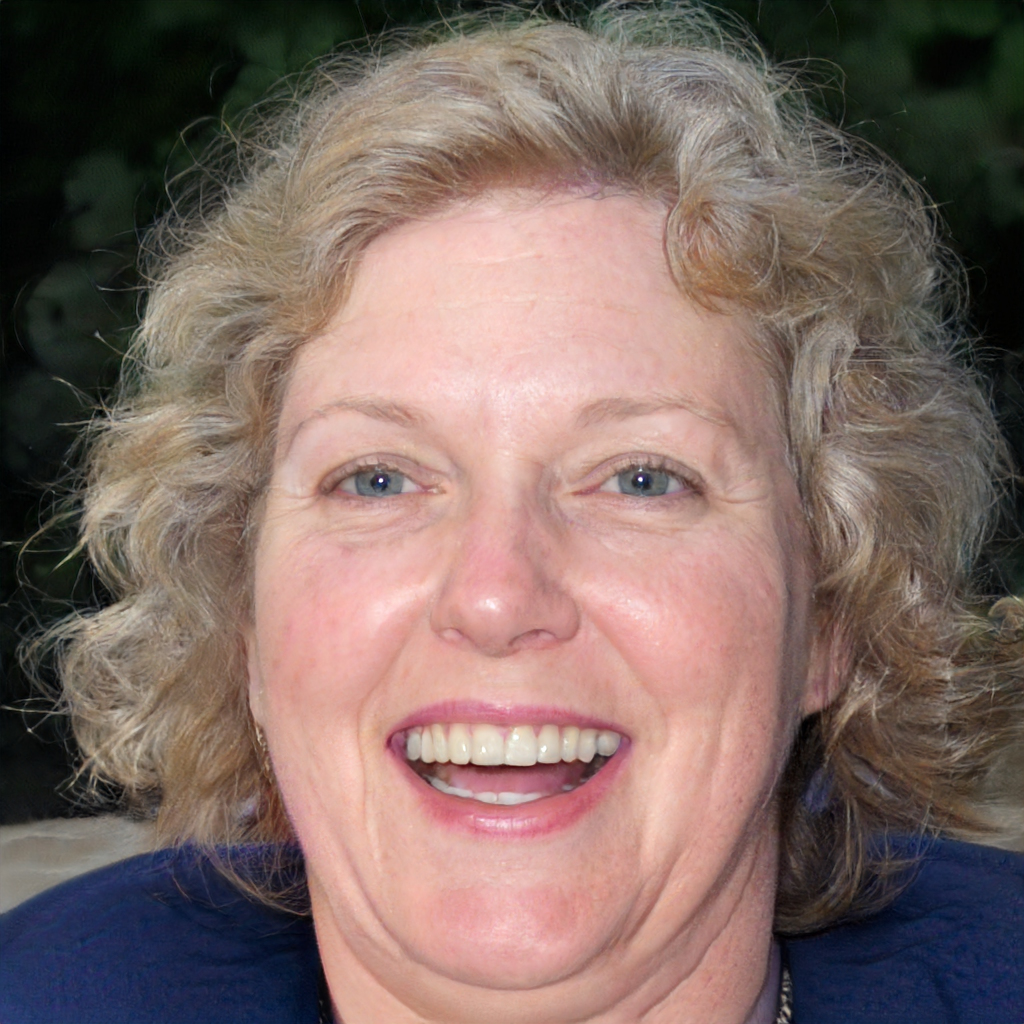
Portrait style: Real Portrait